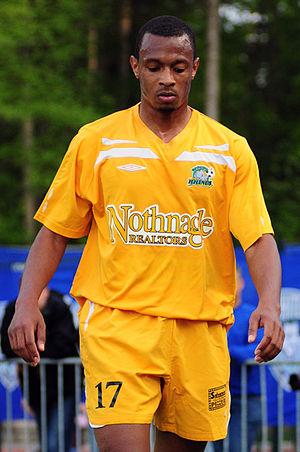
Chris Nurse est un footballeur international guyanien né le 7 mai 1984 à Croydon en Angleterre. Il évolue au poste de milieu de terrain avec le Sutton United et la sélection guyanienne.